Harry Hems

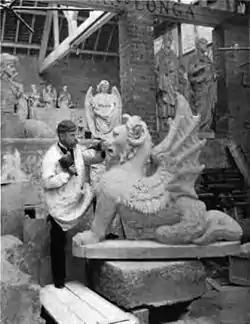
Harry Hems at work in his studio in 1896

Harry Hems (12 June 1842 – 5 January 1916) was an English architectural and ecclesiastical sculptor who was particularly inspired by Gothic architecture and a practitioner of Gothic Revival. He founded and ran a large workshop in Exeter, Devon, which produced woodwork and sculpture for churches all over the country and abroad. He was also a philanthropist and an eager self-promoter. A large part of the collection of medieval woodwork that he accumulated during his working life is now in the Royal Albert Memorial Museum in Exeter.